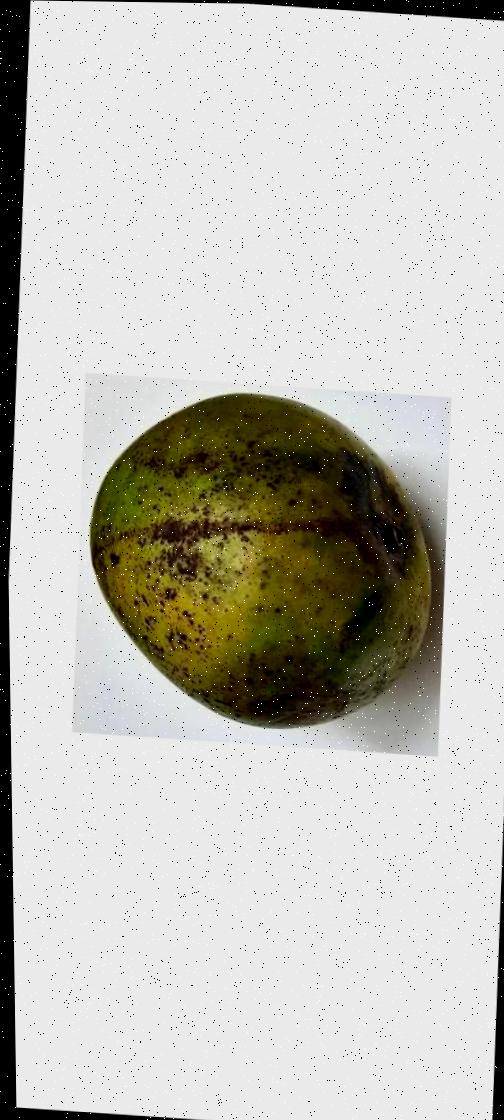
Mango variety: Harivanga